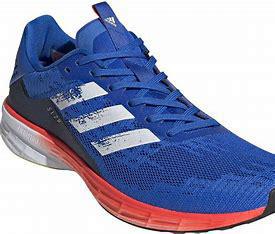
Brand: Adidas
Model: SL20